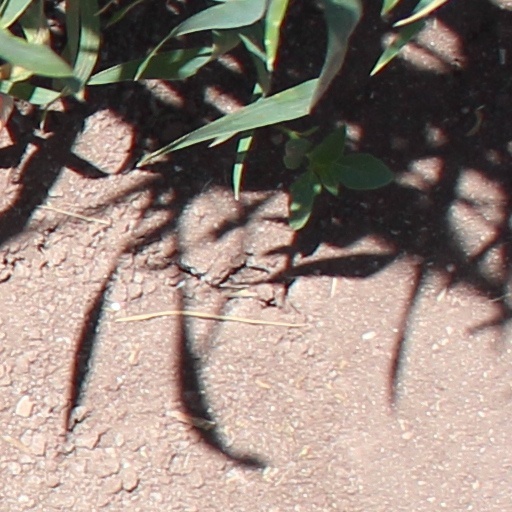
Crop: wheat